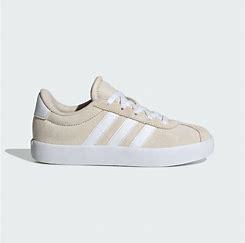
Brand: Adidas
Model: VL Court 3